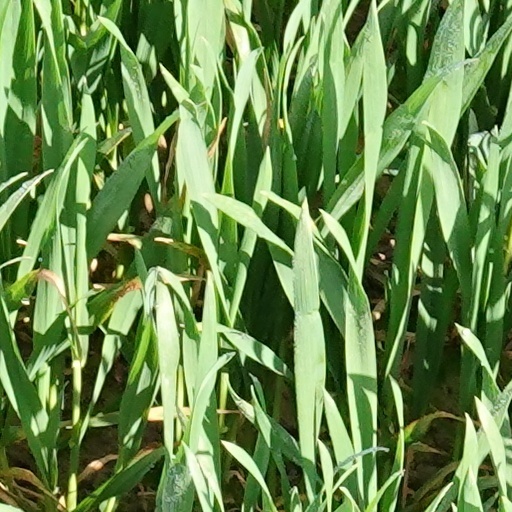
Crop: wheat